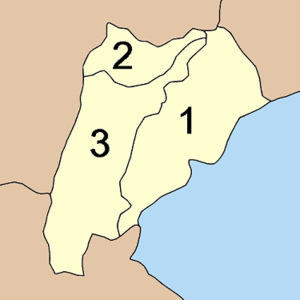
Samut Songkhram est une province de Thaïlande.